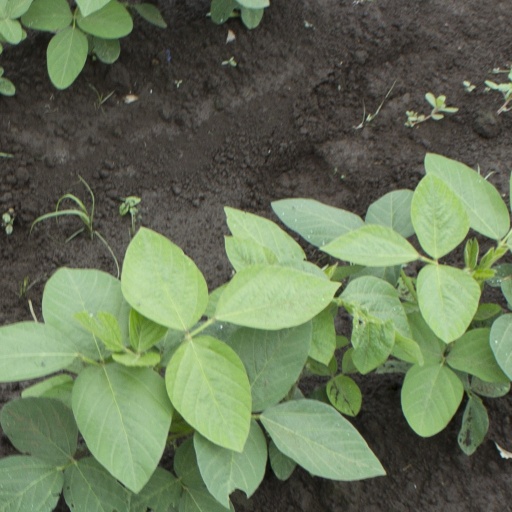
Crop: soybean